Kushikino Station

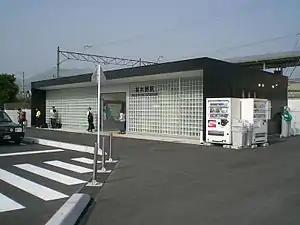
Kushikino Station

is a passenger railway station located in the city of Ichikikushikino, Kagoshima Prefecture, Japan. It is operated by JR Kyushu.